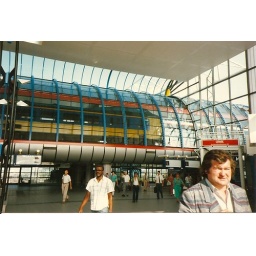
IC III 4017 rijdt door de buis in de hal van Amsterdam Sloterdijk. 86-07-01